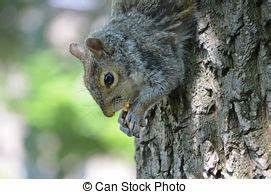
Label: scoiattolo